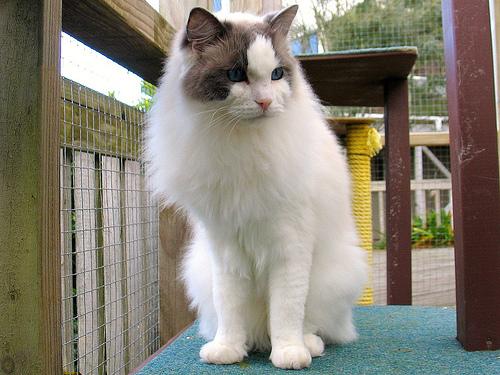
Breed: Ragdoll